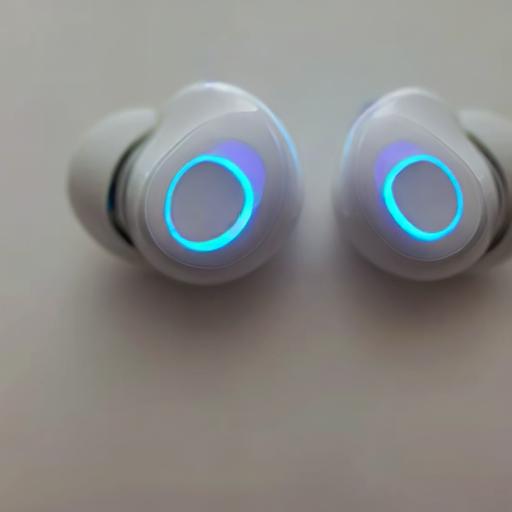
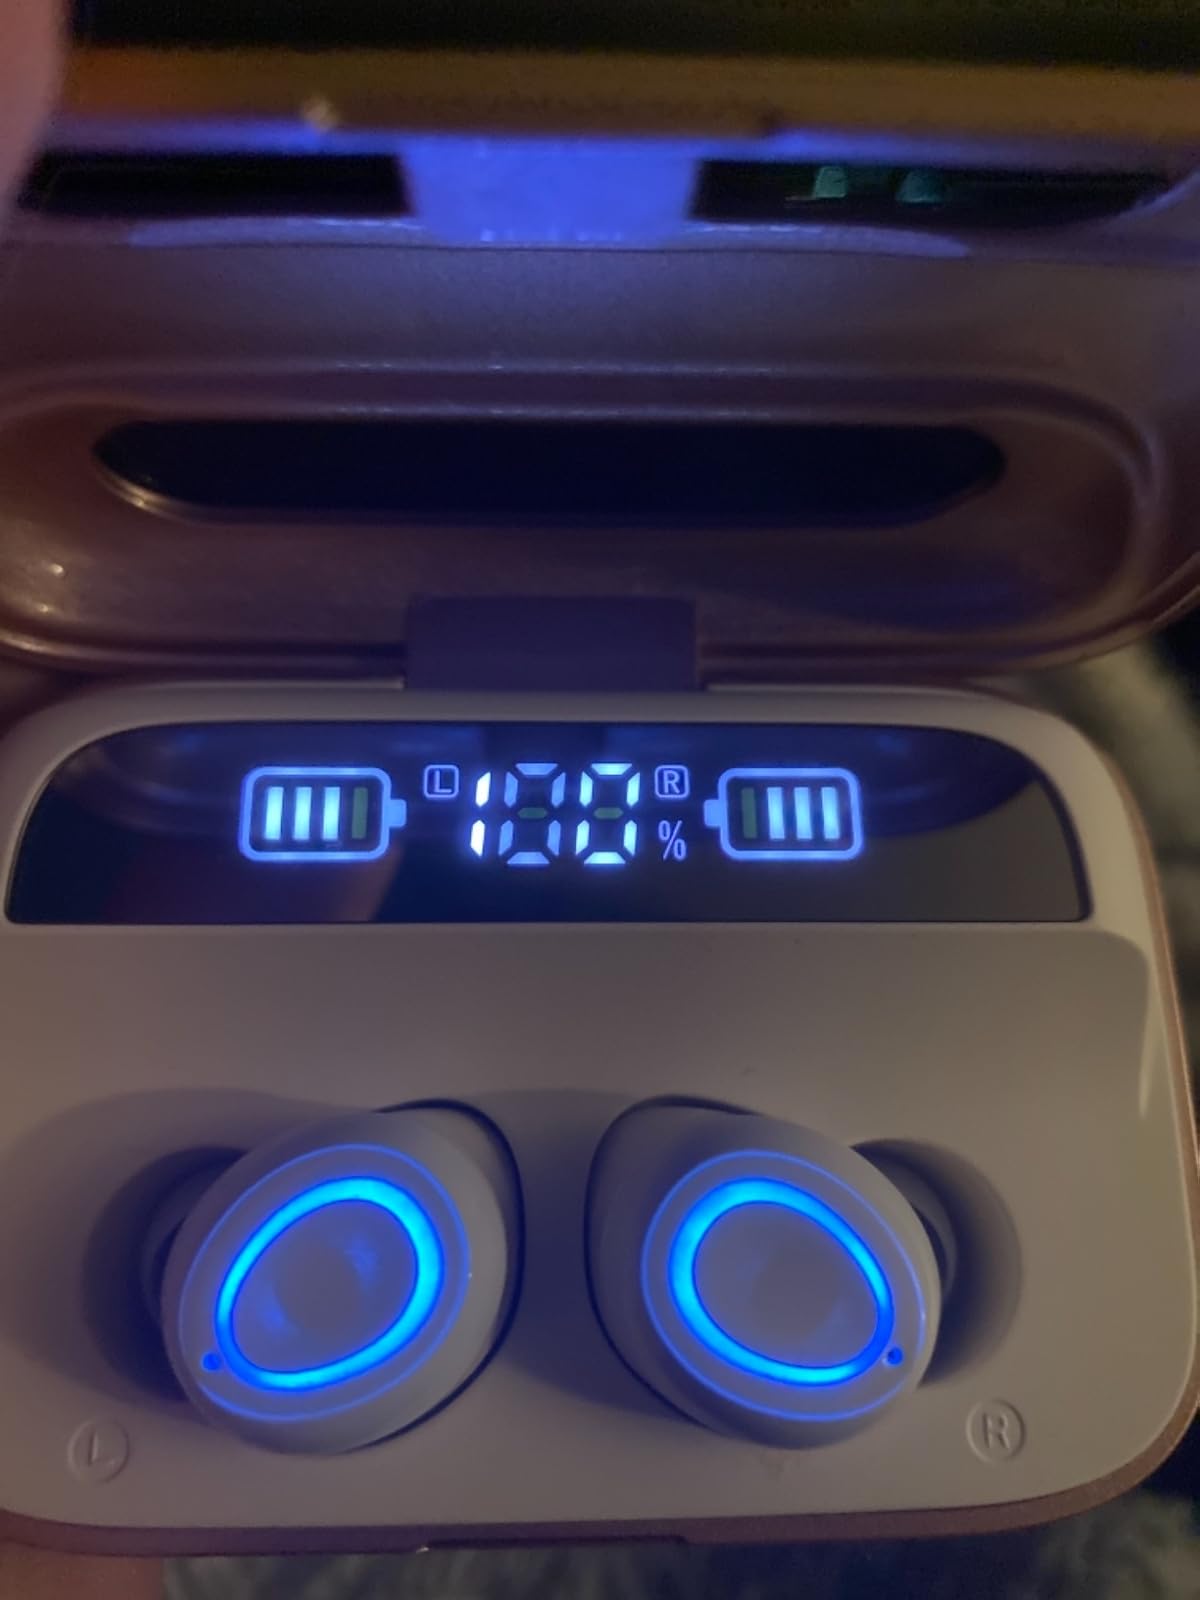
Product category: earbuds
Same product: no